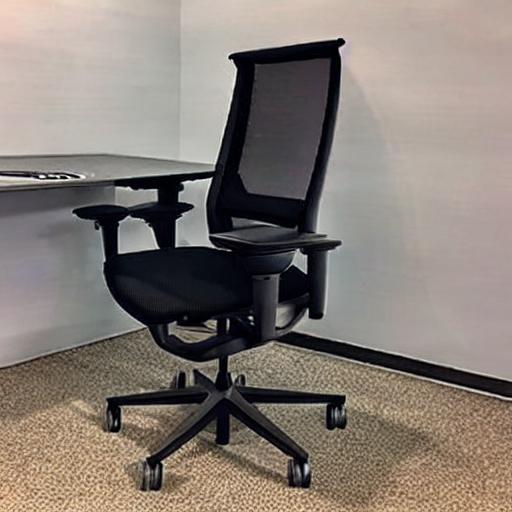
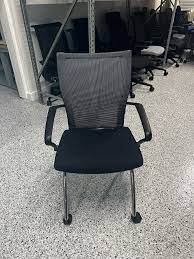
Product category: items_chair
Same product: no